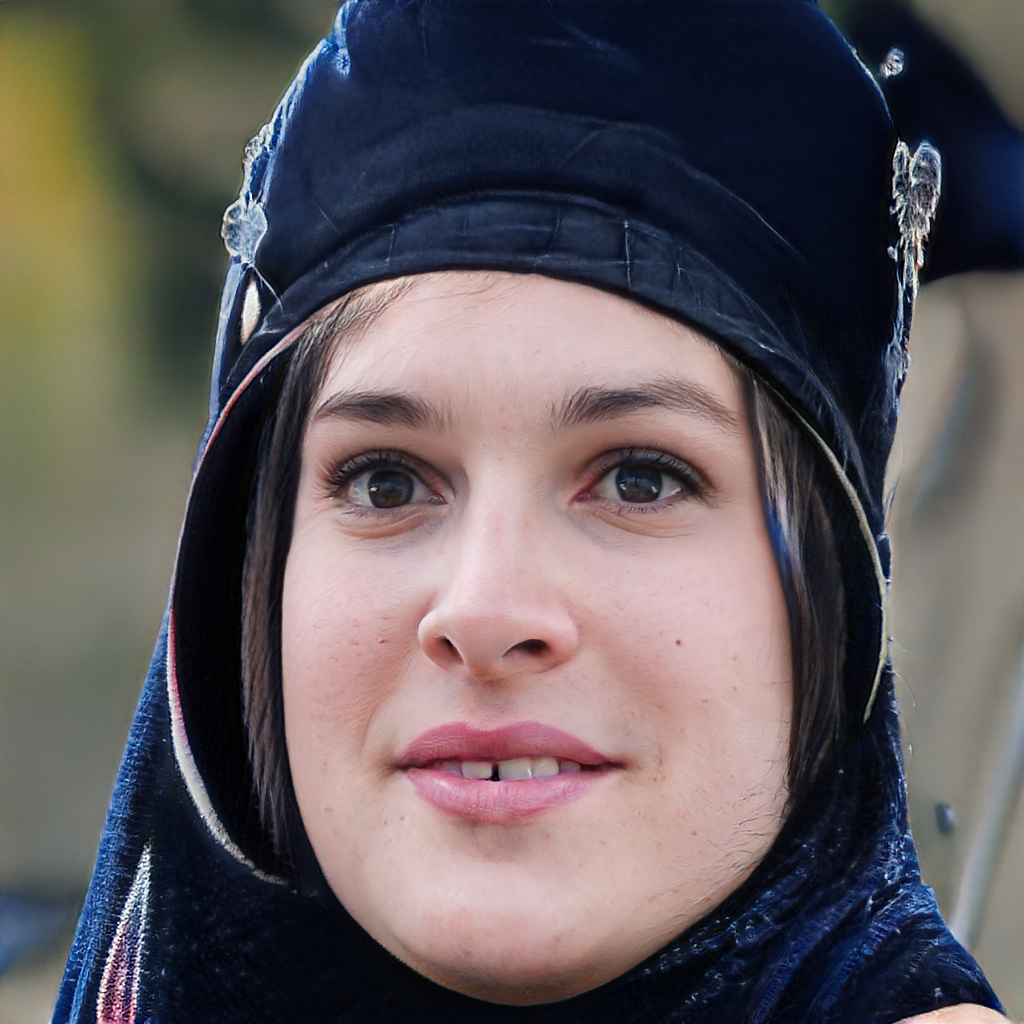
Portrait style: Real Portrait